History of liberalism

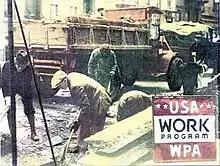
Unskilled labourers working for the Works Progress Administration, a New Deal agency

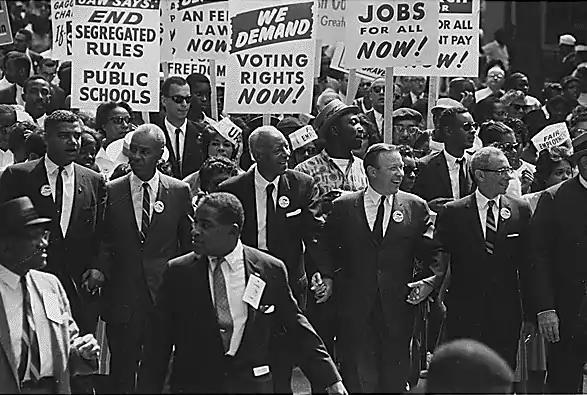
The March on Washington participants and leaders

In the United States, modern liberalism traces its history to the popular presidency of Franklin Delano Roosevelt, who initiated the New Deal in response to the Great Depression and won an unprecedented four elections. The New Deal coalition established by Franklin Roosevelt left a decisive legacy and influenced many future American presidents, including John F. Kennedy, a self-described liberal who defined a liberal as "someone who looks ahead and not behind, someone who welcomes new ideas without rigid reactions ... someone who cares about the welfare of the people". The social liberal program launched by President Roosevelt in the United States, the New Deal, proved very popular with the American public. In 1933, when FDR came into office, the unemployment rate stood at roughly 25 percent. The size of the economy, measured by the gross national product, had fallen to half the value it had in early 1929. The electoral victories of FDR and the Democrats precipitated a deluge of deficit spending and public works programs. In 1940, the level of unemployment had fallen by 10 points to around 15 percent. Additional state spending and the gigantic public works program sparked by the Second World War eventually pulled the United States out of the Great Depression. The social liberal programme reduced the unemployment rate from roughly 25 percent to about 15 percent by 1940. Additional state spending and the very large public works programme sparked by the Second World War eventually pulled the United States out of the Great Depression. From 1940 to 1941, government spending increased by 59 percent, the gross domestic product increased 17 percent, and unemployment fell below 10 percent for the first time since 1929.